Texas Special

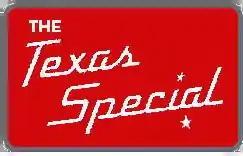
The tail sign or drumhead which adorned the end of "Texas Special" observation cars

Note: Williams Electric Trains put the name Lonestar on many of its "Texas Special" passenger cars.